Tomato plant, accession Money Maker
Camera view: tilt-top (135 deg); turntable rotation: 120 degrees
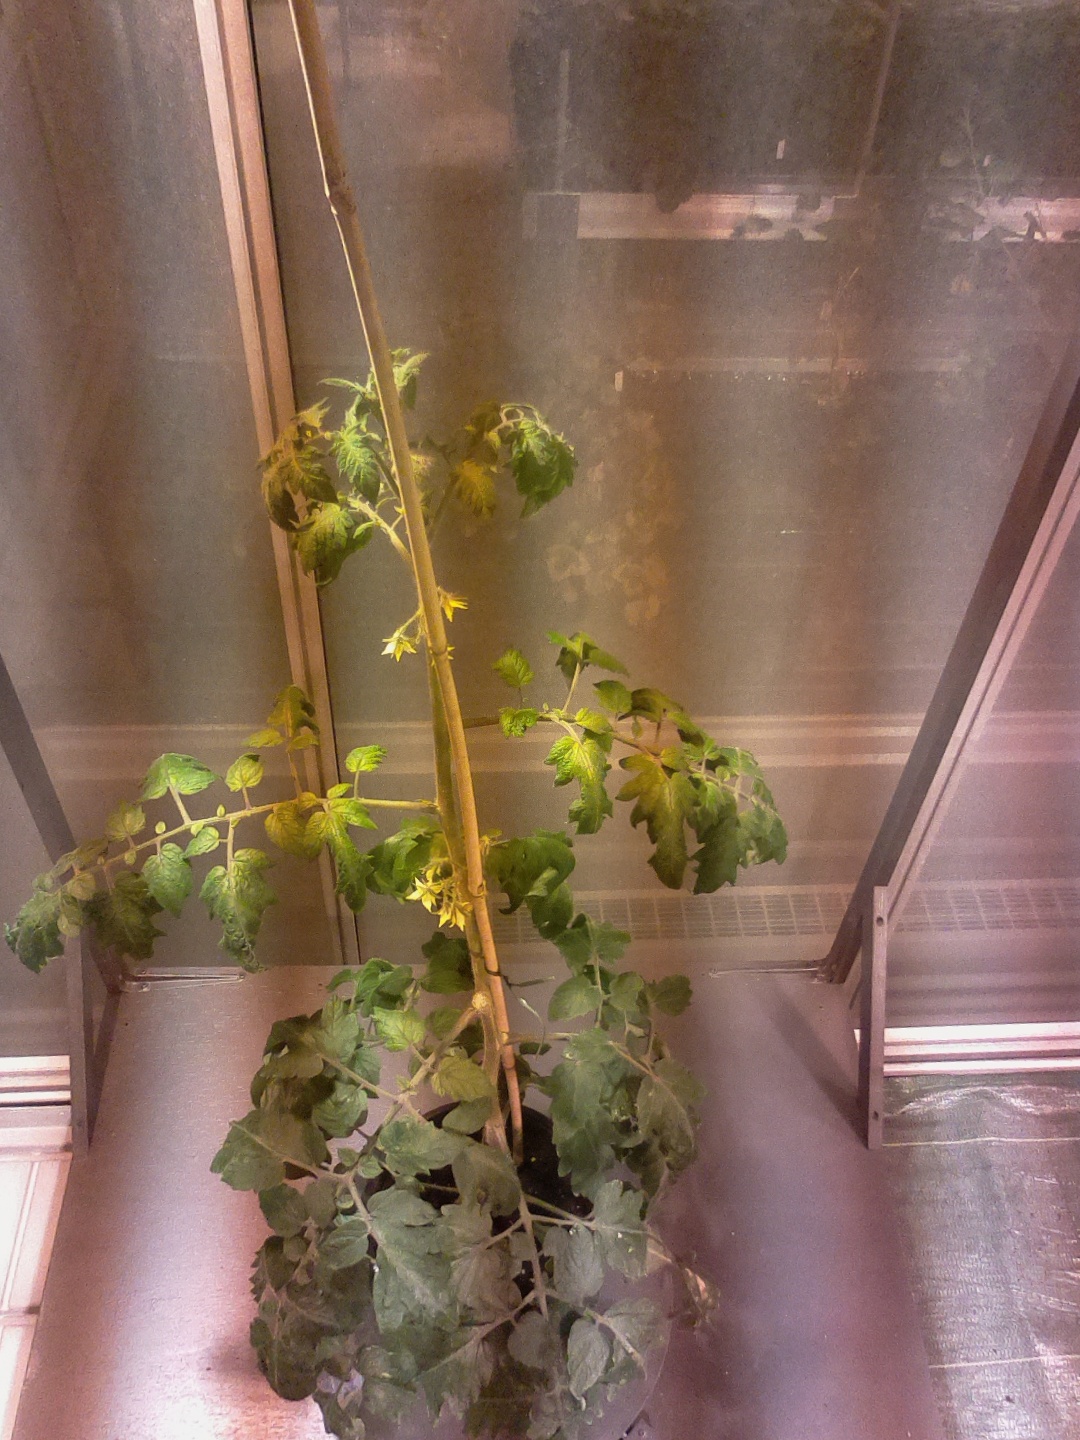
BBCH growth stage 68: Full flowering, 80%-90% of flowers open, more petals falling